Aizaz Ahmad Chaudhry

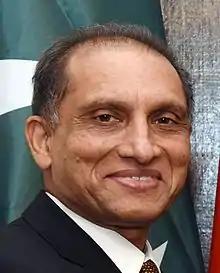

Aizaz Ahmad Chaudhry (born 27 February 1958) is a Pakistani diplomat and Director General of Institute of Strategic Studies Islamabad. He served as the Ambassador of Pakistan to the United States and was succeeded by Ali Jehangir Siddiqui. Previously, he served as the Foreign Secretary of Pakistan, as the Pakistan's Ambassador to the Netherlands and the spokesperson of the Foreign Office.